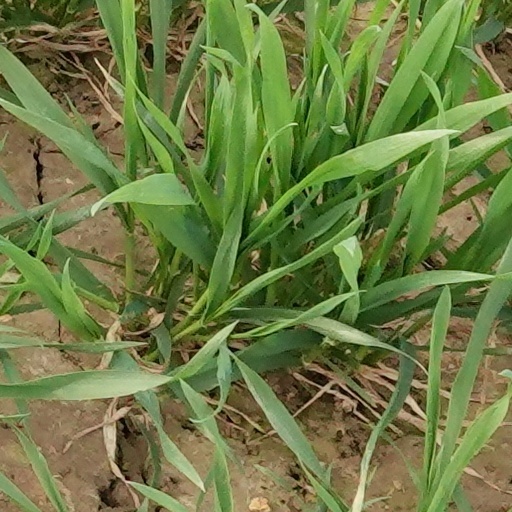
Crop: wheat